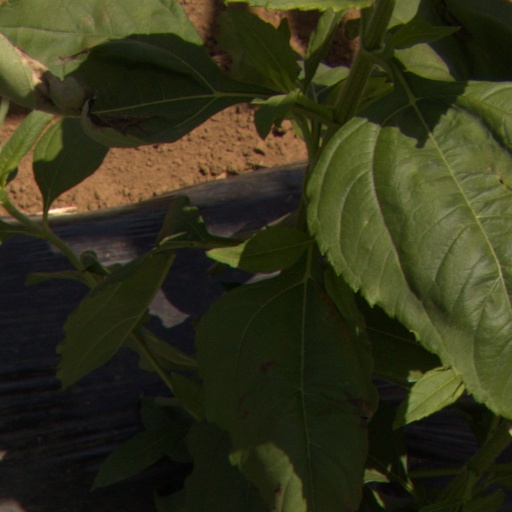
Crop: Jerusalem artichoke